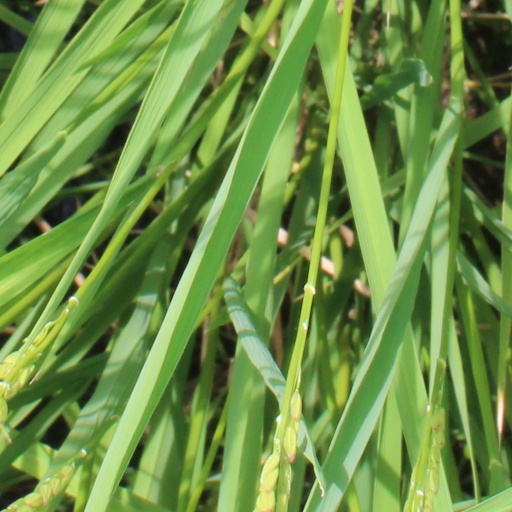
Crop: rice